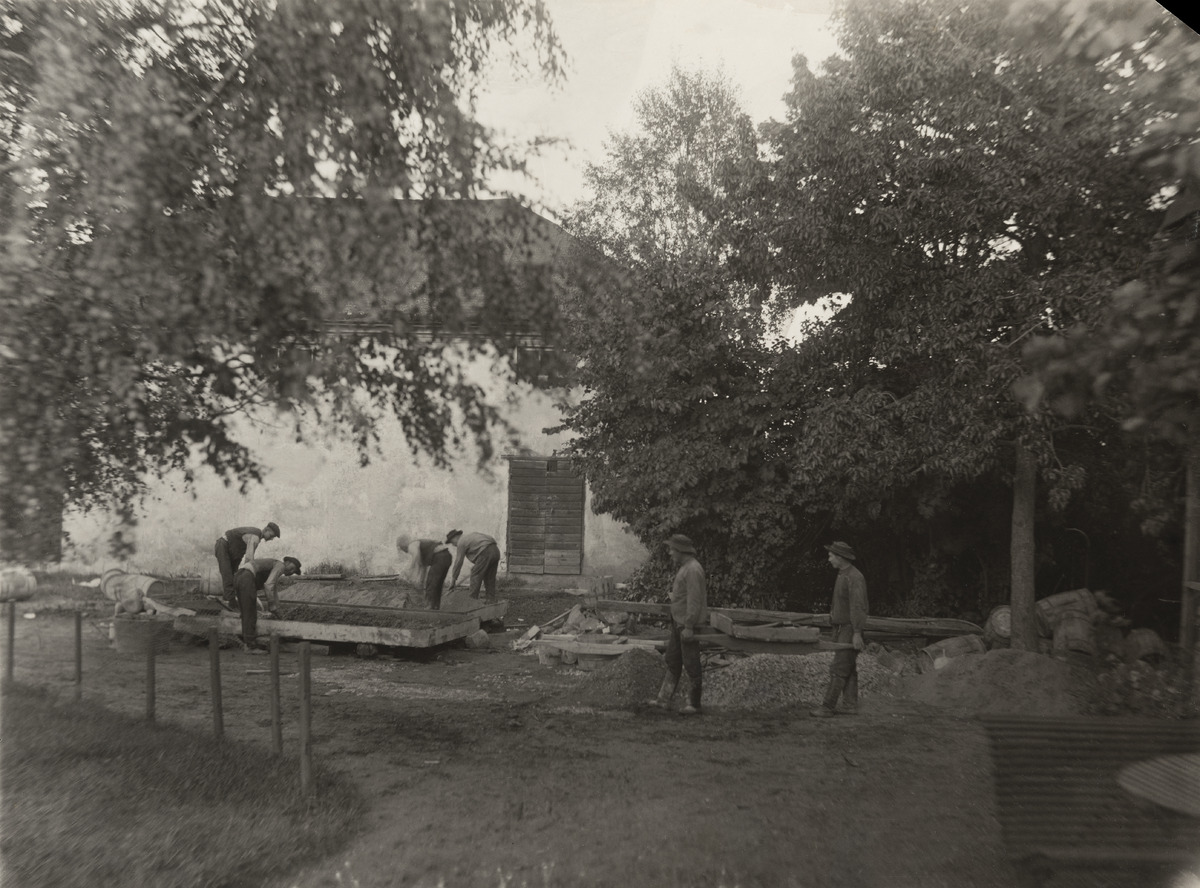
Tuomarinkylän kartano
sisällön kuvaus: Tuomarinkylän kartano. Maa-ainesten lajittelutyötä sivurakennuksen edessä. mustavalkoinen
Ajankohta: kuvausaika 1900 n.
Paikka: Suomi, Uusimaa, Helsinki, Tuomarinkylä Helsinki, Tuomarinkartano Helsinki
Aiheet: työntekijät, työvälineet, kartanot